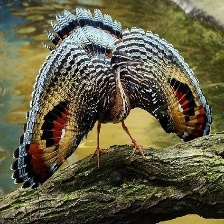
Species: SUNBITTERN
Scientific name:  EURYPYGA HELIAS